The Making of the English Landscape

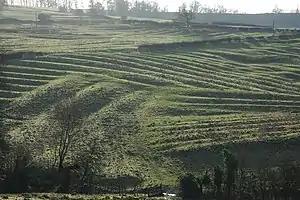
The method of ploughing the fields created a distinctive ridge and furrow pattern in open field system farming. The outlines of the mediaeval strips of cultivation, called selions, are still clearly visible in these now enclosed fields at Wood Stanway, Gloucestershire.

Hoskins describes how England was settled with Anglo-Saxon people between 450 and 1066 AD, making the country a land of villages. Estate boundaries from this period survive in features such as sunken lanes and banks. The Scandinavian conquest of much of England from the late 9th century added more villages, though many with Scandinavian placename elements such as -by ('village') may simply have been renamed Saxon settlements.